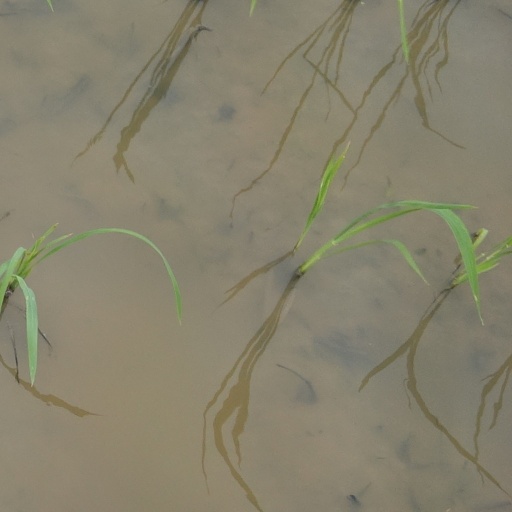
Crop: rice